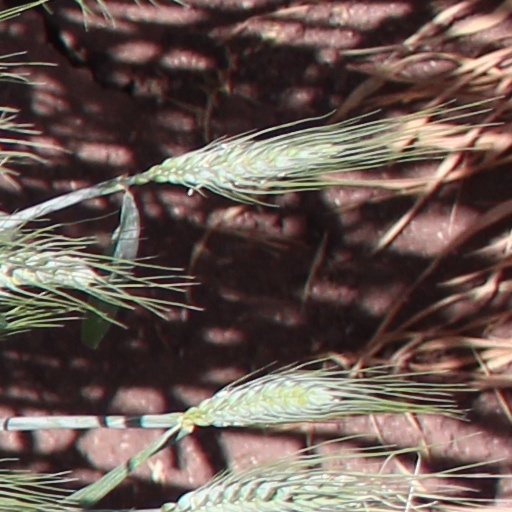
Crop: wheat